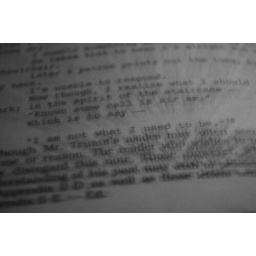
more house of leaves. i'm kinda stuck in my project so i'm rereading parts of the book to find... something